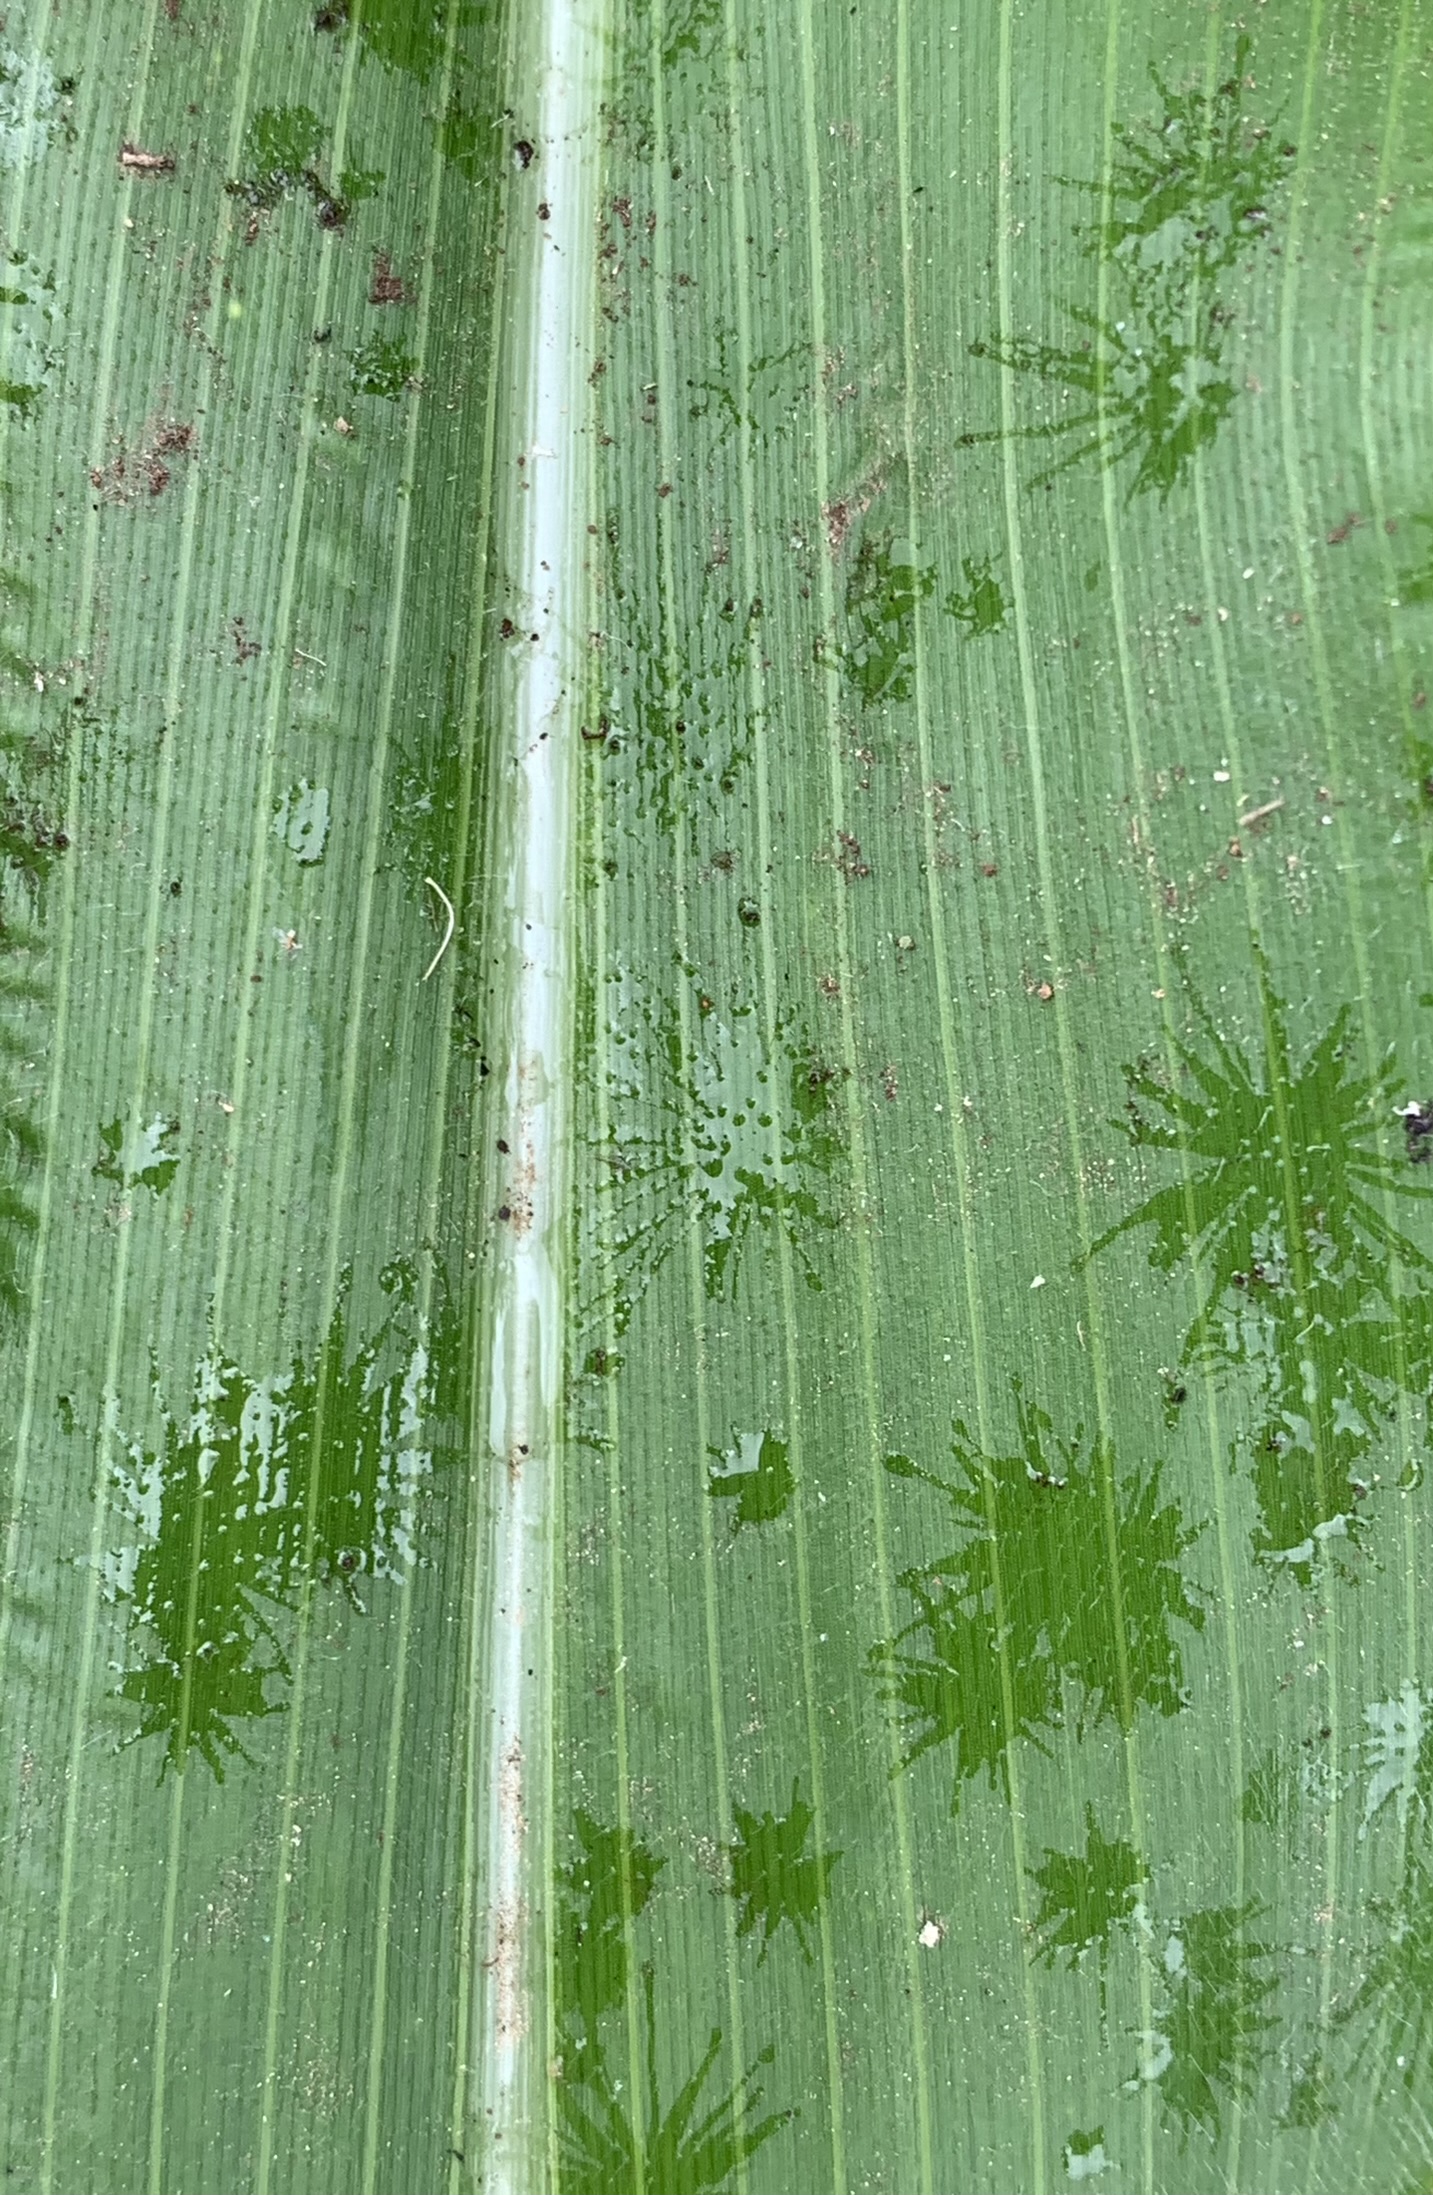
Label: Healthy